Clayton R. Lusk

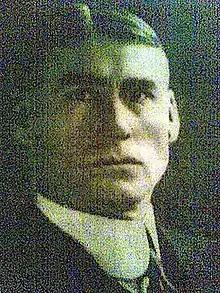
Clayton R. Lusk (photo courtesy of the Cortland County Historical Society)

Clayton Riley Lusk (December 21, 1872 – February 14, 1959) was an American lawyer and politician from New York. He is now mostly remembered as chairman of the "Lusk Committee", and was the acting lieutenant governor of New York in 1922.